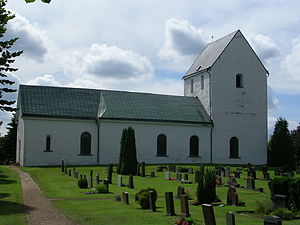
Ønnestad
Önnestads kirke
Önnestad er en by i Kristianstads kommun i Skåne län med 1.378 indbyggere.